Tashons people

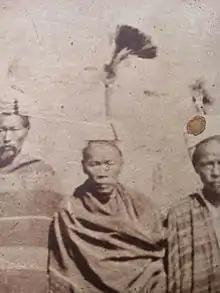
The Chin Leader, The Tashons Democratic Council leader Pu Con Bik aka Bo Son Pek

The Tashons expanded their influence through trade and diplomacy. They established a key trade route between Fahlam and the Kalay Valley, building a suspension bridge over the Manipur River. In alliance with the Kalay Valley Sawbwa, they protected lowland villages from raids and punished aggressors. In return, the Tashons gained exclusive trading rights to valuable goods such as salt and iron, which they distributed throughout the Chin Hills.